Kander (Switzerland)

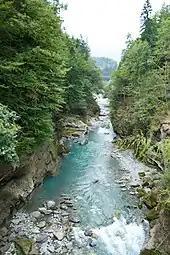
The artificially created Kanderschlucht

The Kander originally flowed through the low lying "Thun Allmend" area and entered the Aare between the city of Thun and Uttigen. As a result, the "Allmend" was repeatedly flooded.